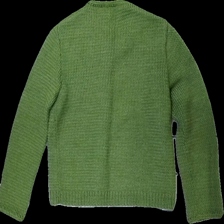
View: back
Type: Cardigan
Category: Ladies
Brand: Missing
Colors: Green
Material: 100% wool
Cut: Regular
Season: All
Damage location: middle center
Price range: 50-100
Recommended usage: Reuse
Description: grön egengjord kofta med knappar
Comment: egengjord